Rye House Plot

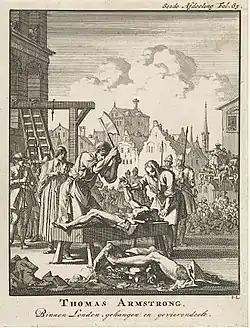
Sir Thomas Armstrong was among those hanged, drawn and quartered for high treason in connection with the plot

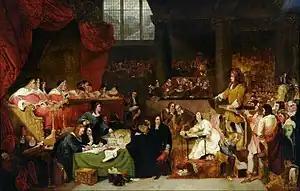
"The Trial of William Lord Russell" at the Old Bailey. George Hayter, 1825.

The final trial on the Rye House charges was that of Charles Bateman, in 1685. Witnesses against him were the conspirators Keeling, who had nothing specific to say, Thomas Lee, and Richard Goodenough. He was hanged, drawn and quartered.